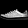
Label: Sneaker